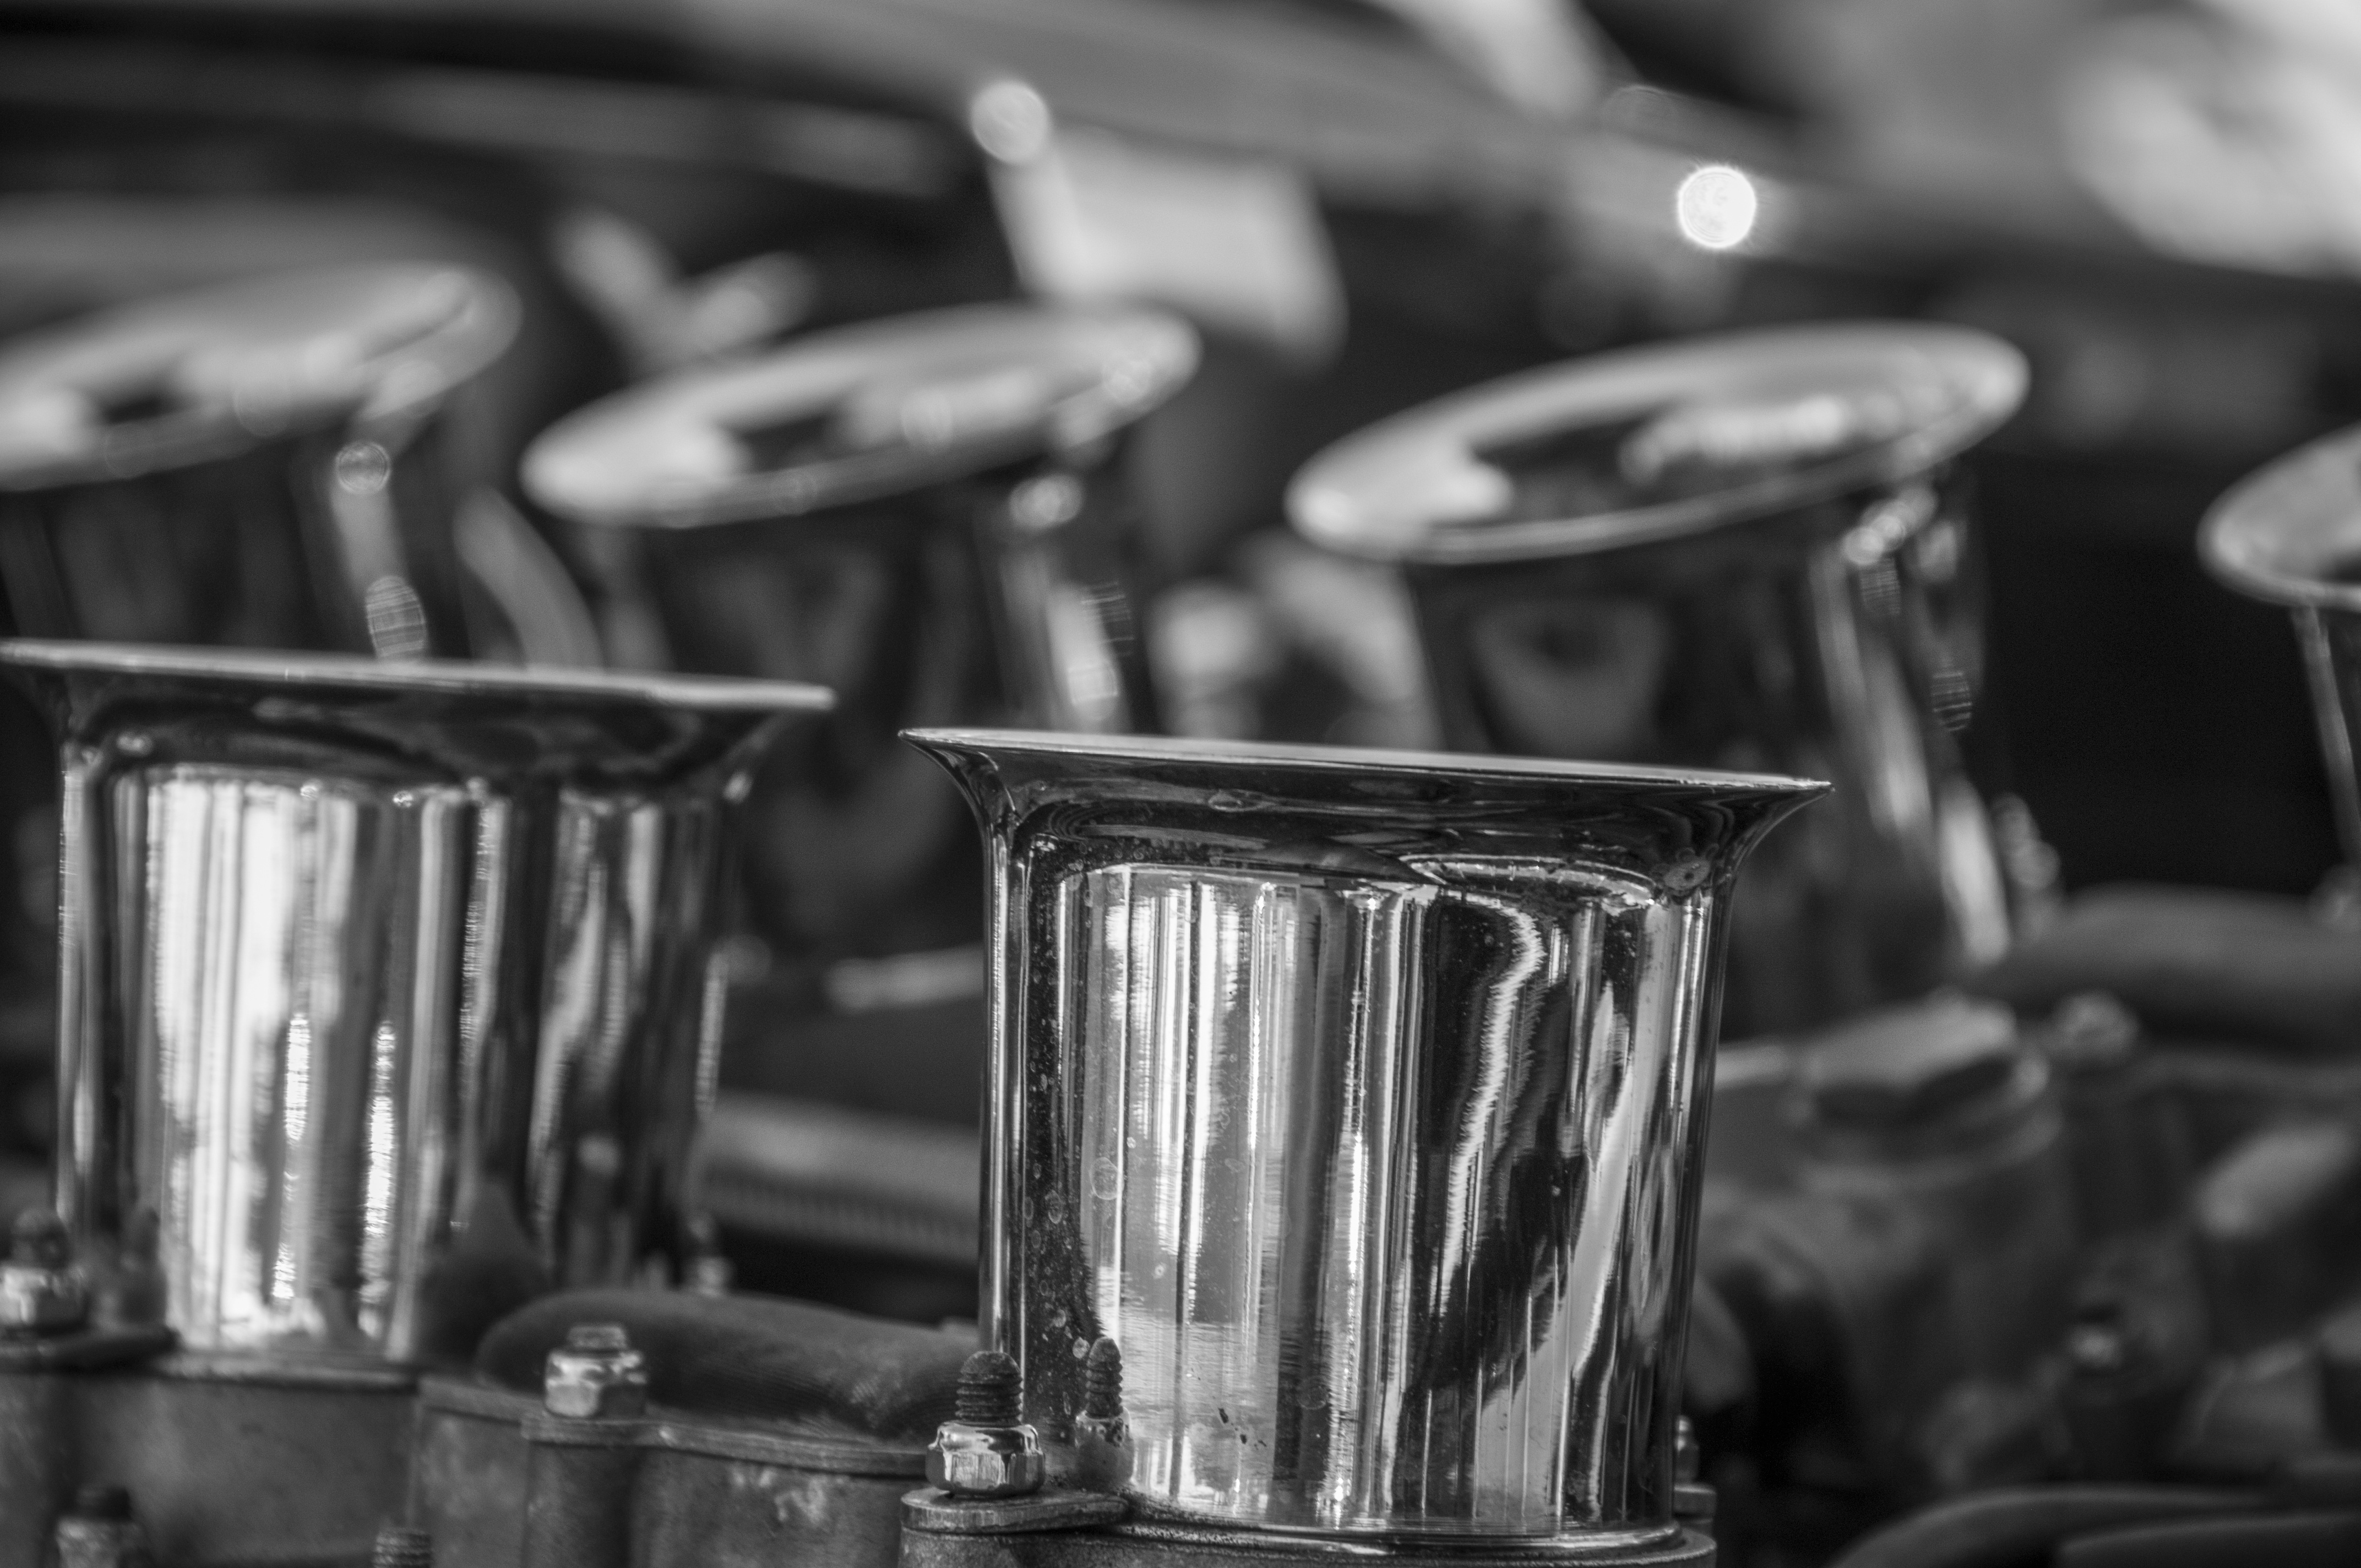
black and white, white, car, photography, vintage, automobile, retro, glass, old, transportation, vehicle, metal, nostalgia, drink, darkness, black, monochrome, classic car, chrome, luxury, style, classic, shiny, vintage cars, still life photography, monochrome photography